Francisco del Rosario Sánchez

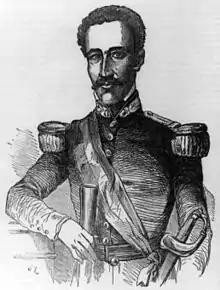
Over time, Sánchez's relationship with Santana began to deteriorate, instead choosing to align himself with Buenaventura Báez (pictured).

As a sad paradox of fate, six months after the consummation of National Independence, on August 22, 1844, the Central Government Board led by Pedro Santana, issued a resolution declaring the Trinitario chiefs (Duarte, Sánchez and Mella) "traitors to the Homeland” and deported them in perpetuity. Sánchez was exiled to Europe on August 26, 1844, along with Mella. However, tragedy struck while on board the ship, which crashed off the coast of Ireland, killing many of the people on the ship. The survivors, of which included Sánchez and Mella, found themselves in Dublin. In December 1844, they relocated to New York. From there, Sánchez moved to Curaçao. Mella, on the other hand, resettled in neighboring Puerto Rico.